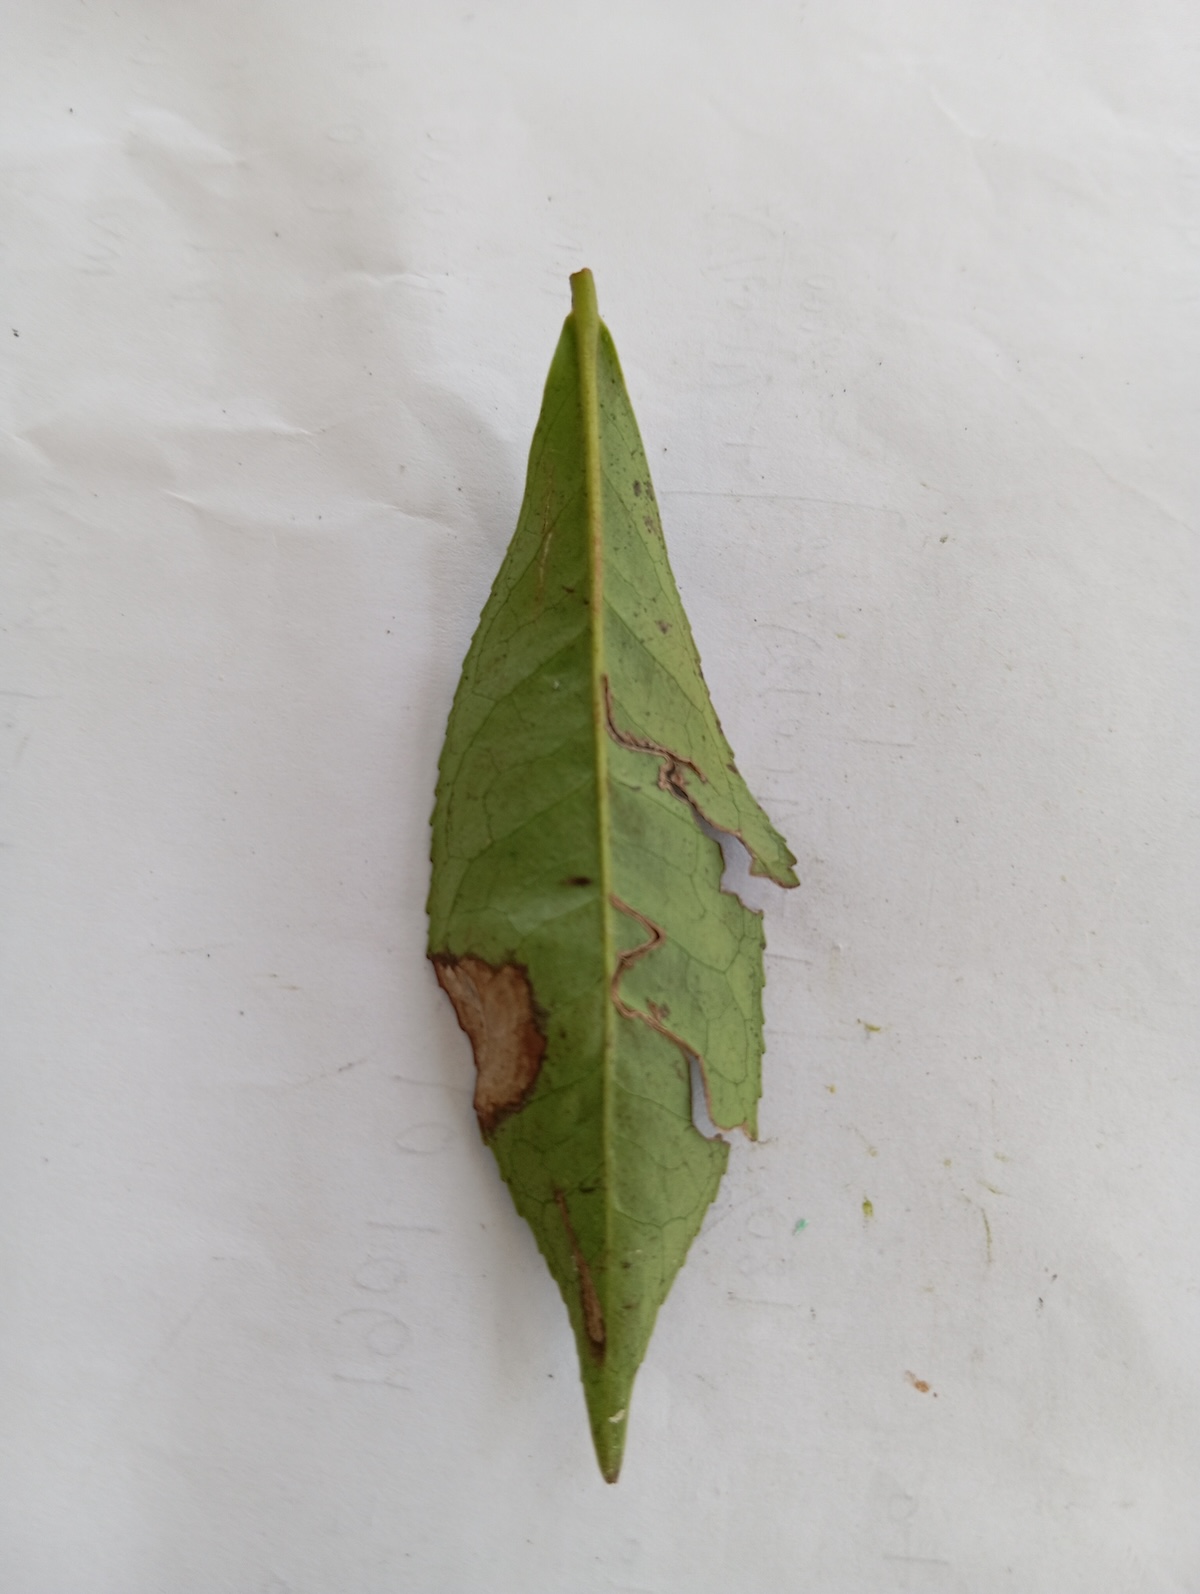
Label: Gray Blight